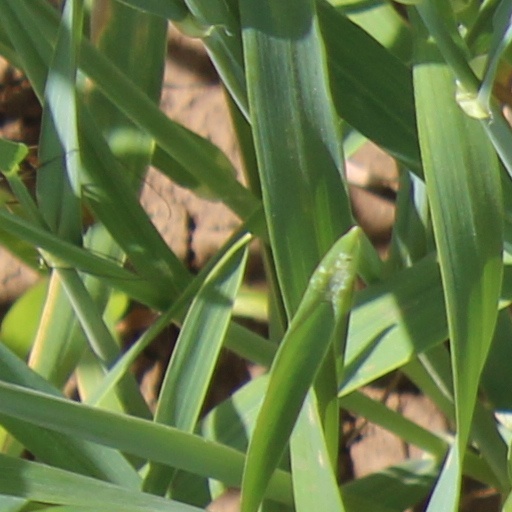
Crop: wheat